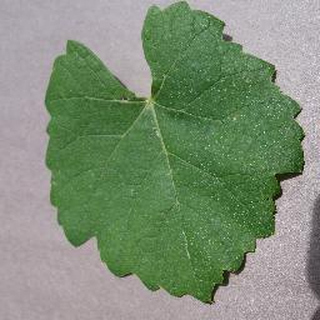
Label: healthy_grape